Camille Silvy

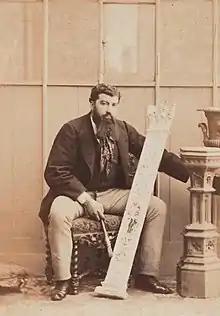

Camille-Léon-Louis Silvy (18 March 1834 – 2 February 1910) was a French photographer, primarily active in London.